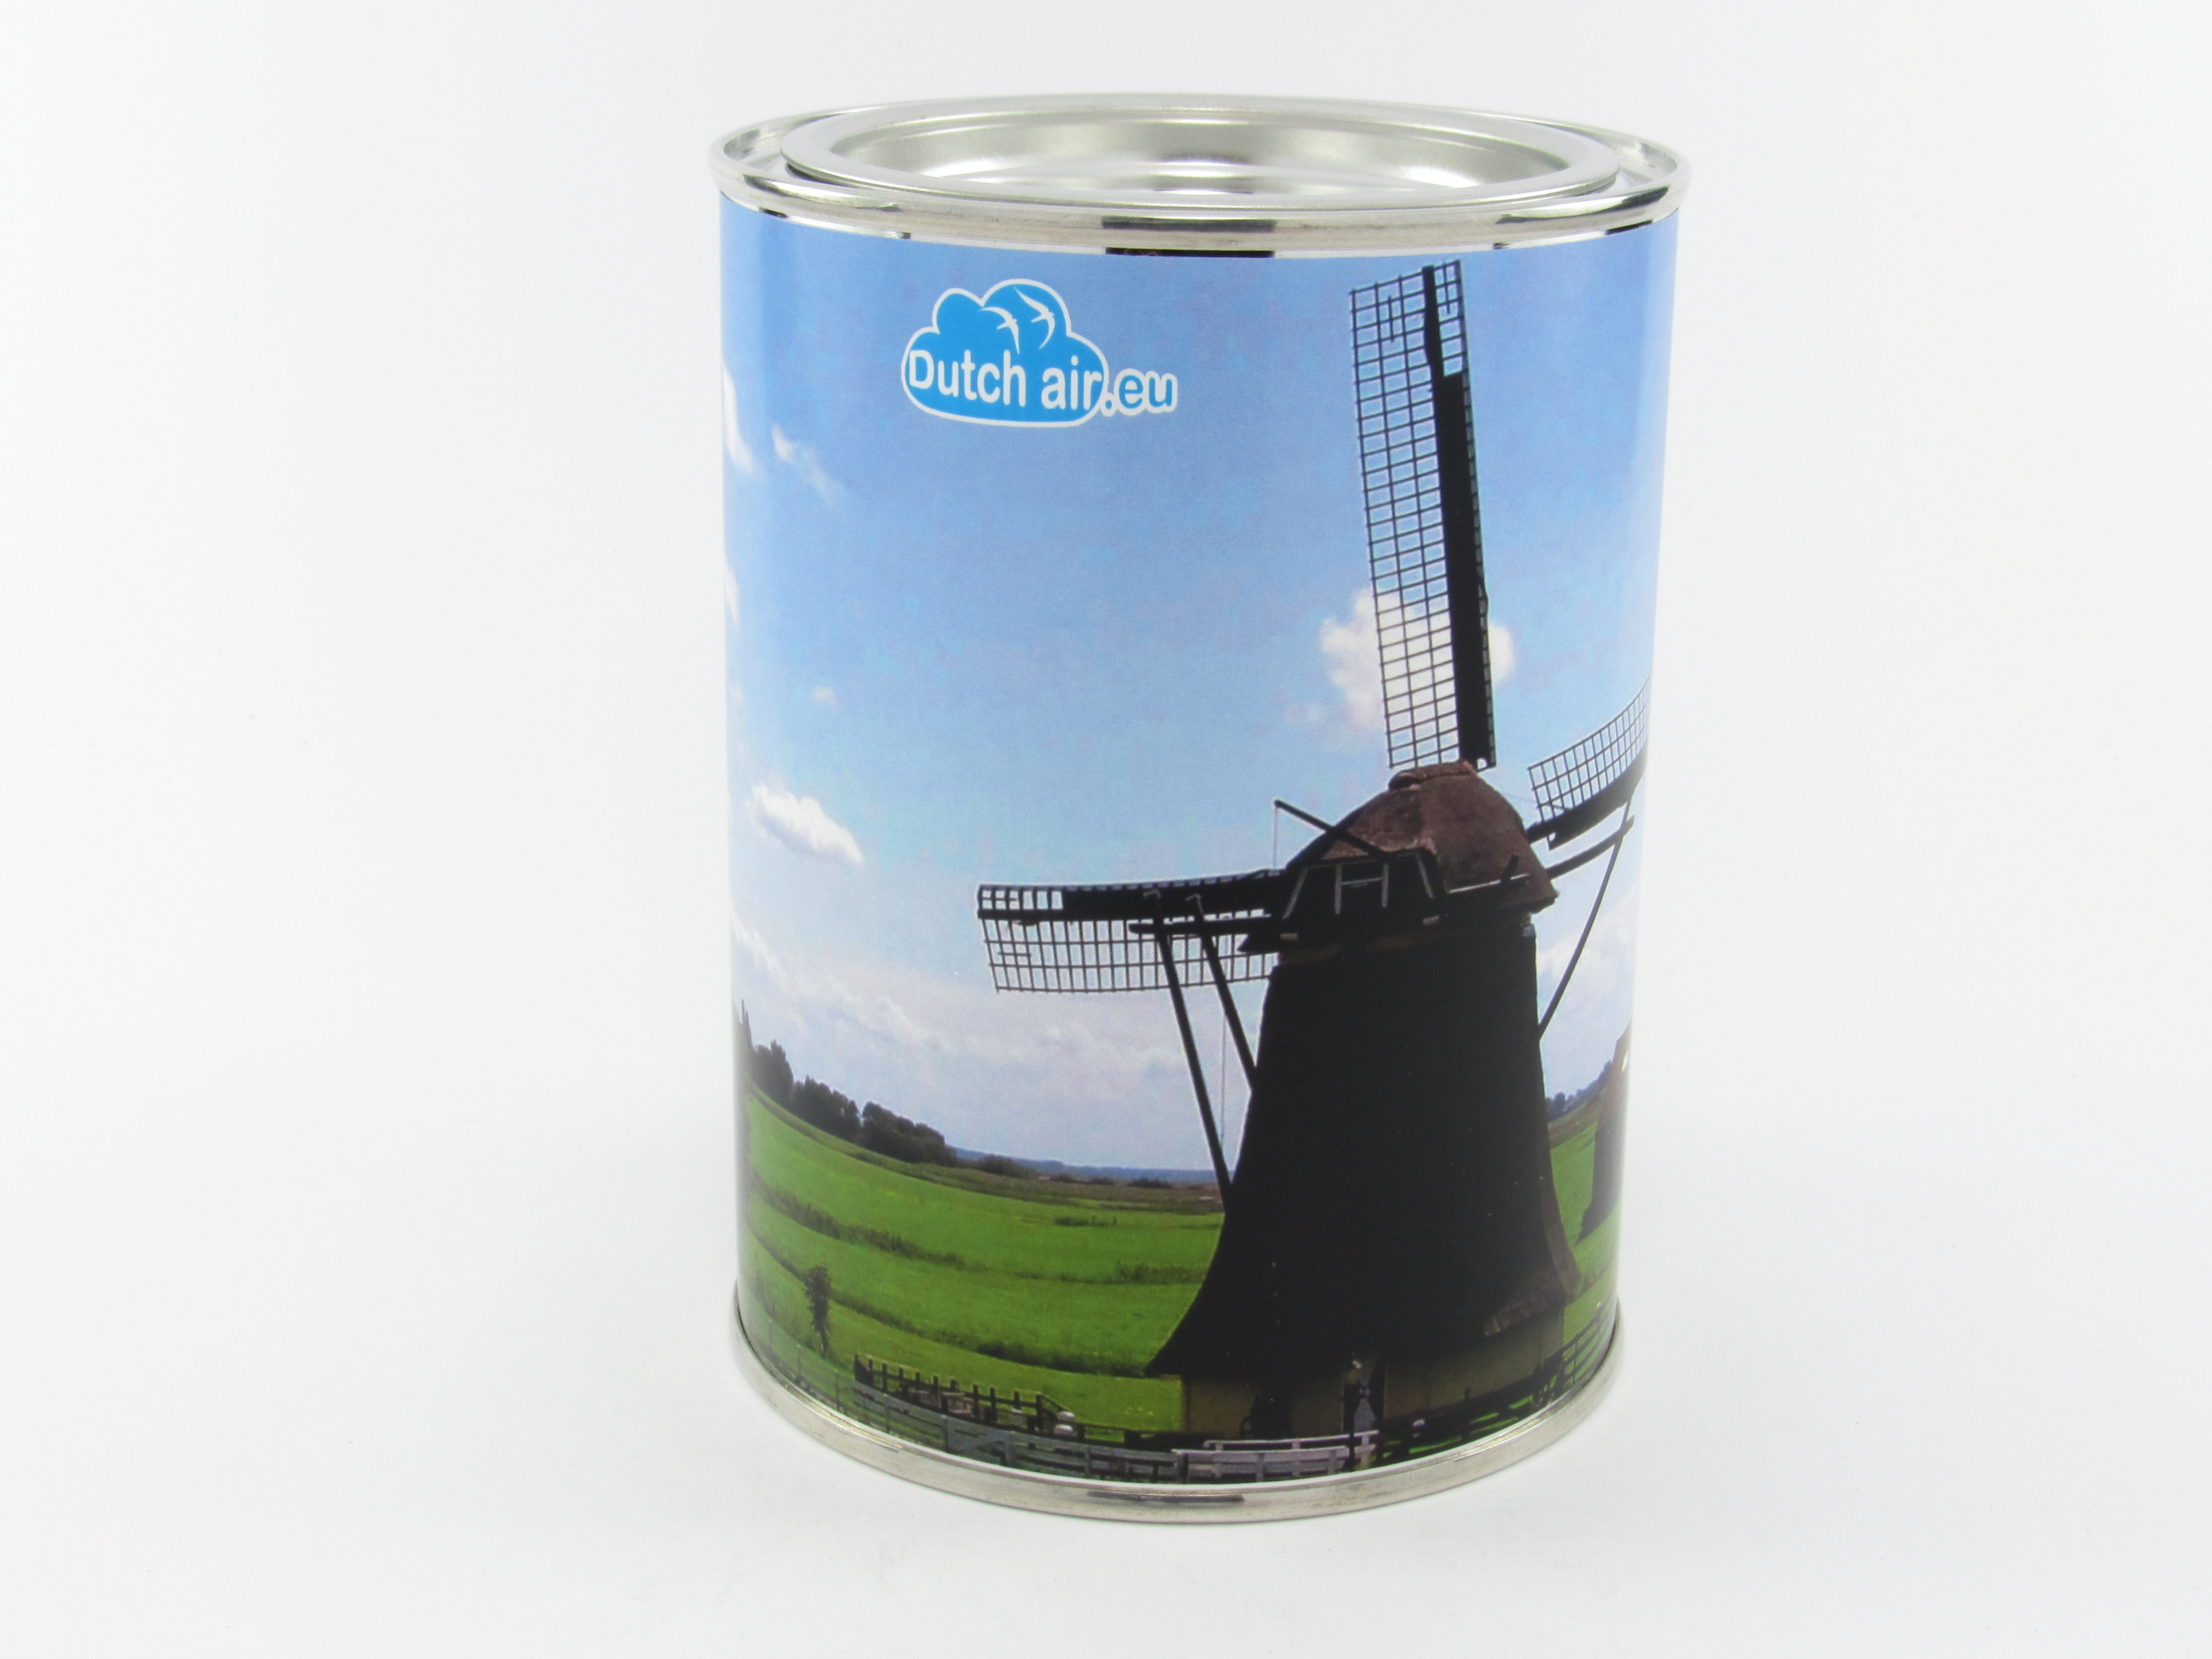
light, air, gift, store, metal, shadow, drink, paper, mug, lighting, sheet, holland, netherlands, mill, background, silver, container, cans, image, closure, kinderdijk, glance, lids, tin, fill, tin can, man made object, kado